Plessy v. Ferguson

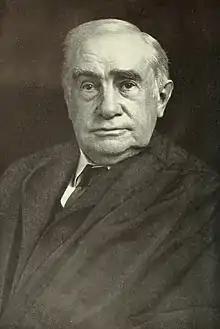
Justice Henry Billings Brown, author of the majority opinion in "Plessy"

Seven justices formed the Court's majority and joined an opinion written by justice Henry Billings Brown. The Court first dismissed any claim that the Louisiana law violated the Thirteenth Amendment, which, in the majority's opinion, did no more than ensure that black Americans had the basic level of legal equality needed to abolish slavery.